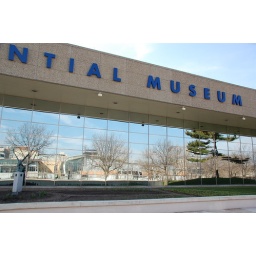
GR convention center across the river is reflected in the windows of the Gerald Ford museum.